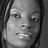
Emotion: happy